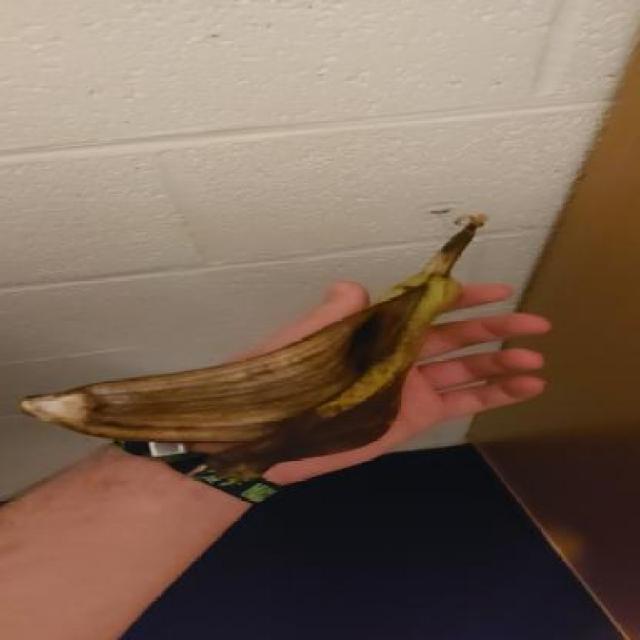
Label: bananas